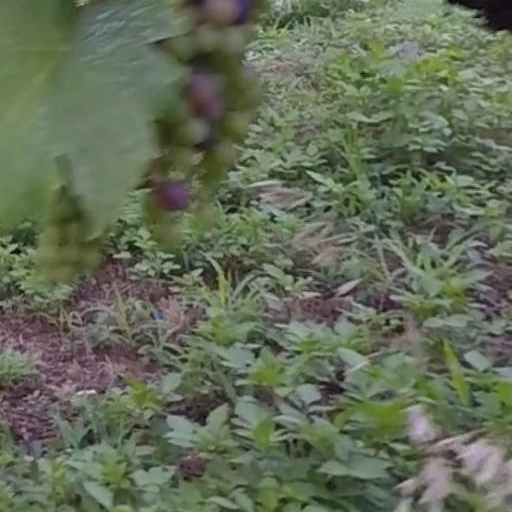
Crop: grape